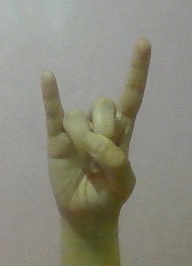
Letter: la